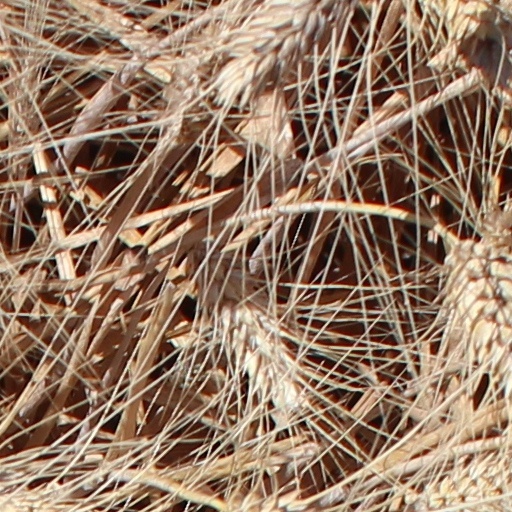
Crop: wheat